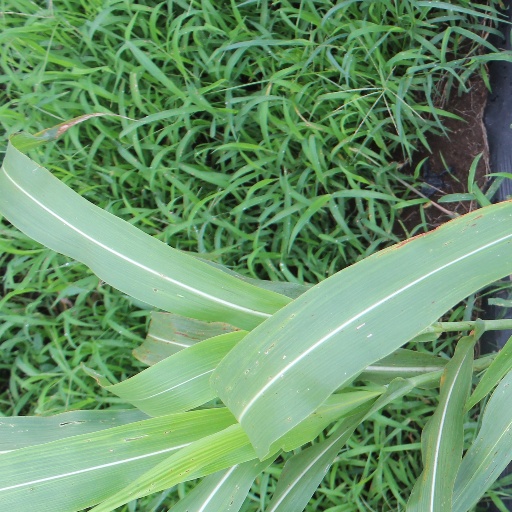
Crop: sorghum